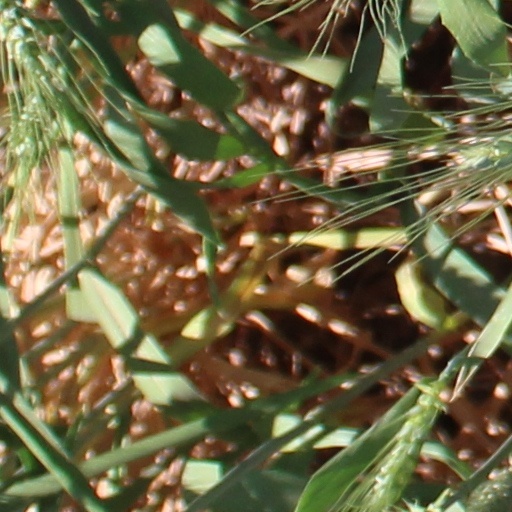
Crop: wheat